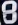
Number: 8